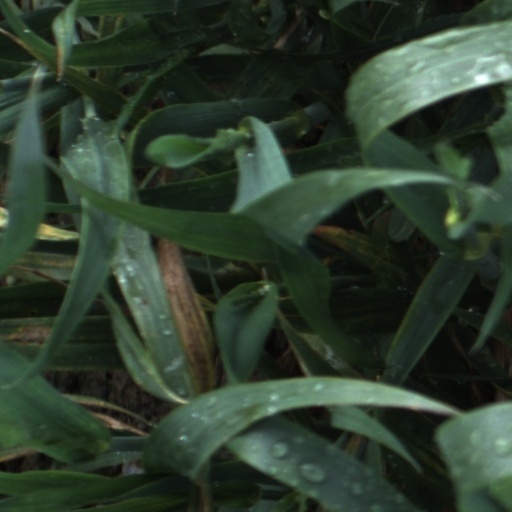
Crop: wheat